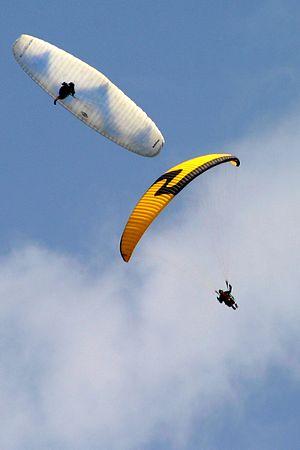
Spirale synchro, figure de votige de parapente réalisée lors de l'Acrolac 2007.
La voltige en parapente, parfois désignée parmi les pilotes sous le terme d'« acro », pour acrobatie, est une forme de vol en parapente, au cours de laquelle les pilotes sont amenés à effectuer des manœuvres inhabituelles aux limites du domaine de vol de leurs ailes. Bien que des exercices de voltige très simples soient enseignés en école de vol, le terme de voltige désigne plus communément un ensemble de manœuvres radicales effectuées uniquement par des pilotes très expérimentés.